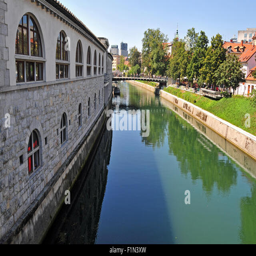
river and bridge in the background on a bright sunny day